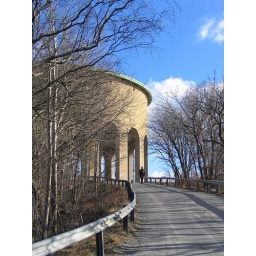
water tower in guldheden